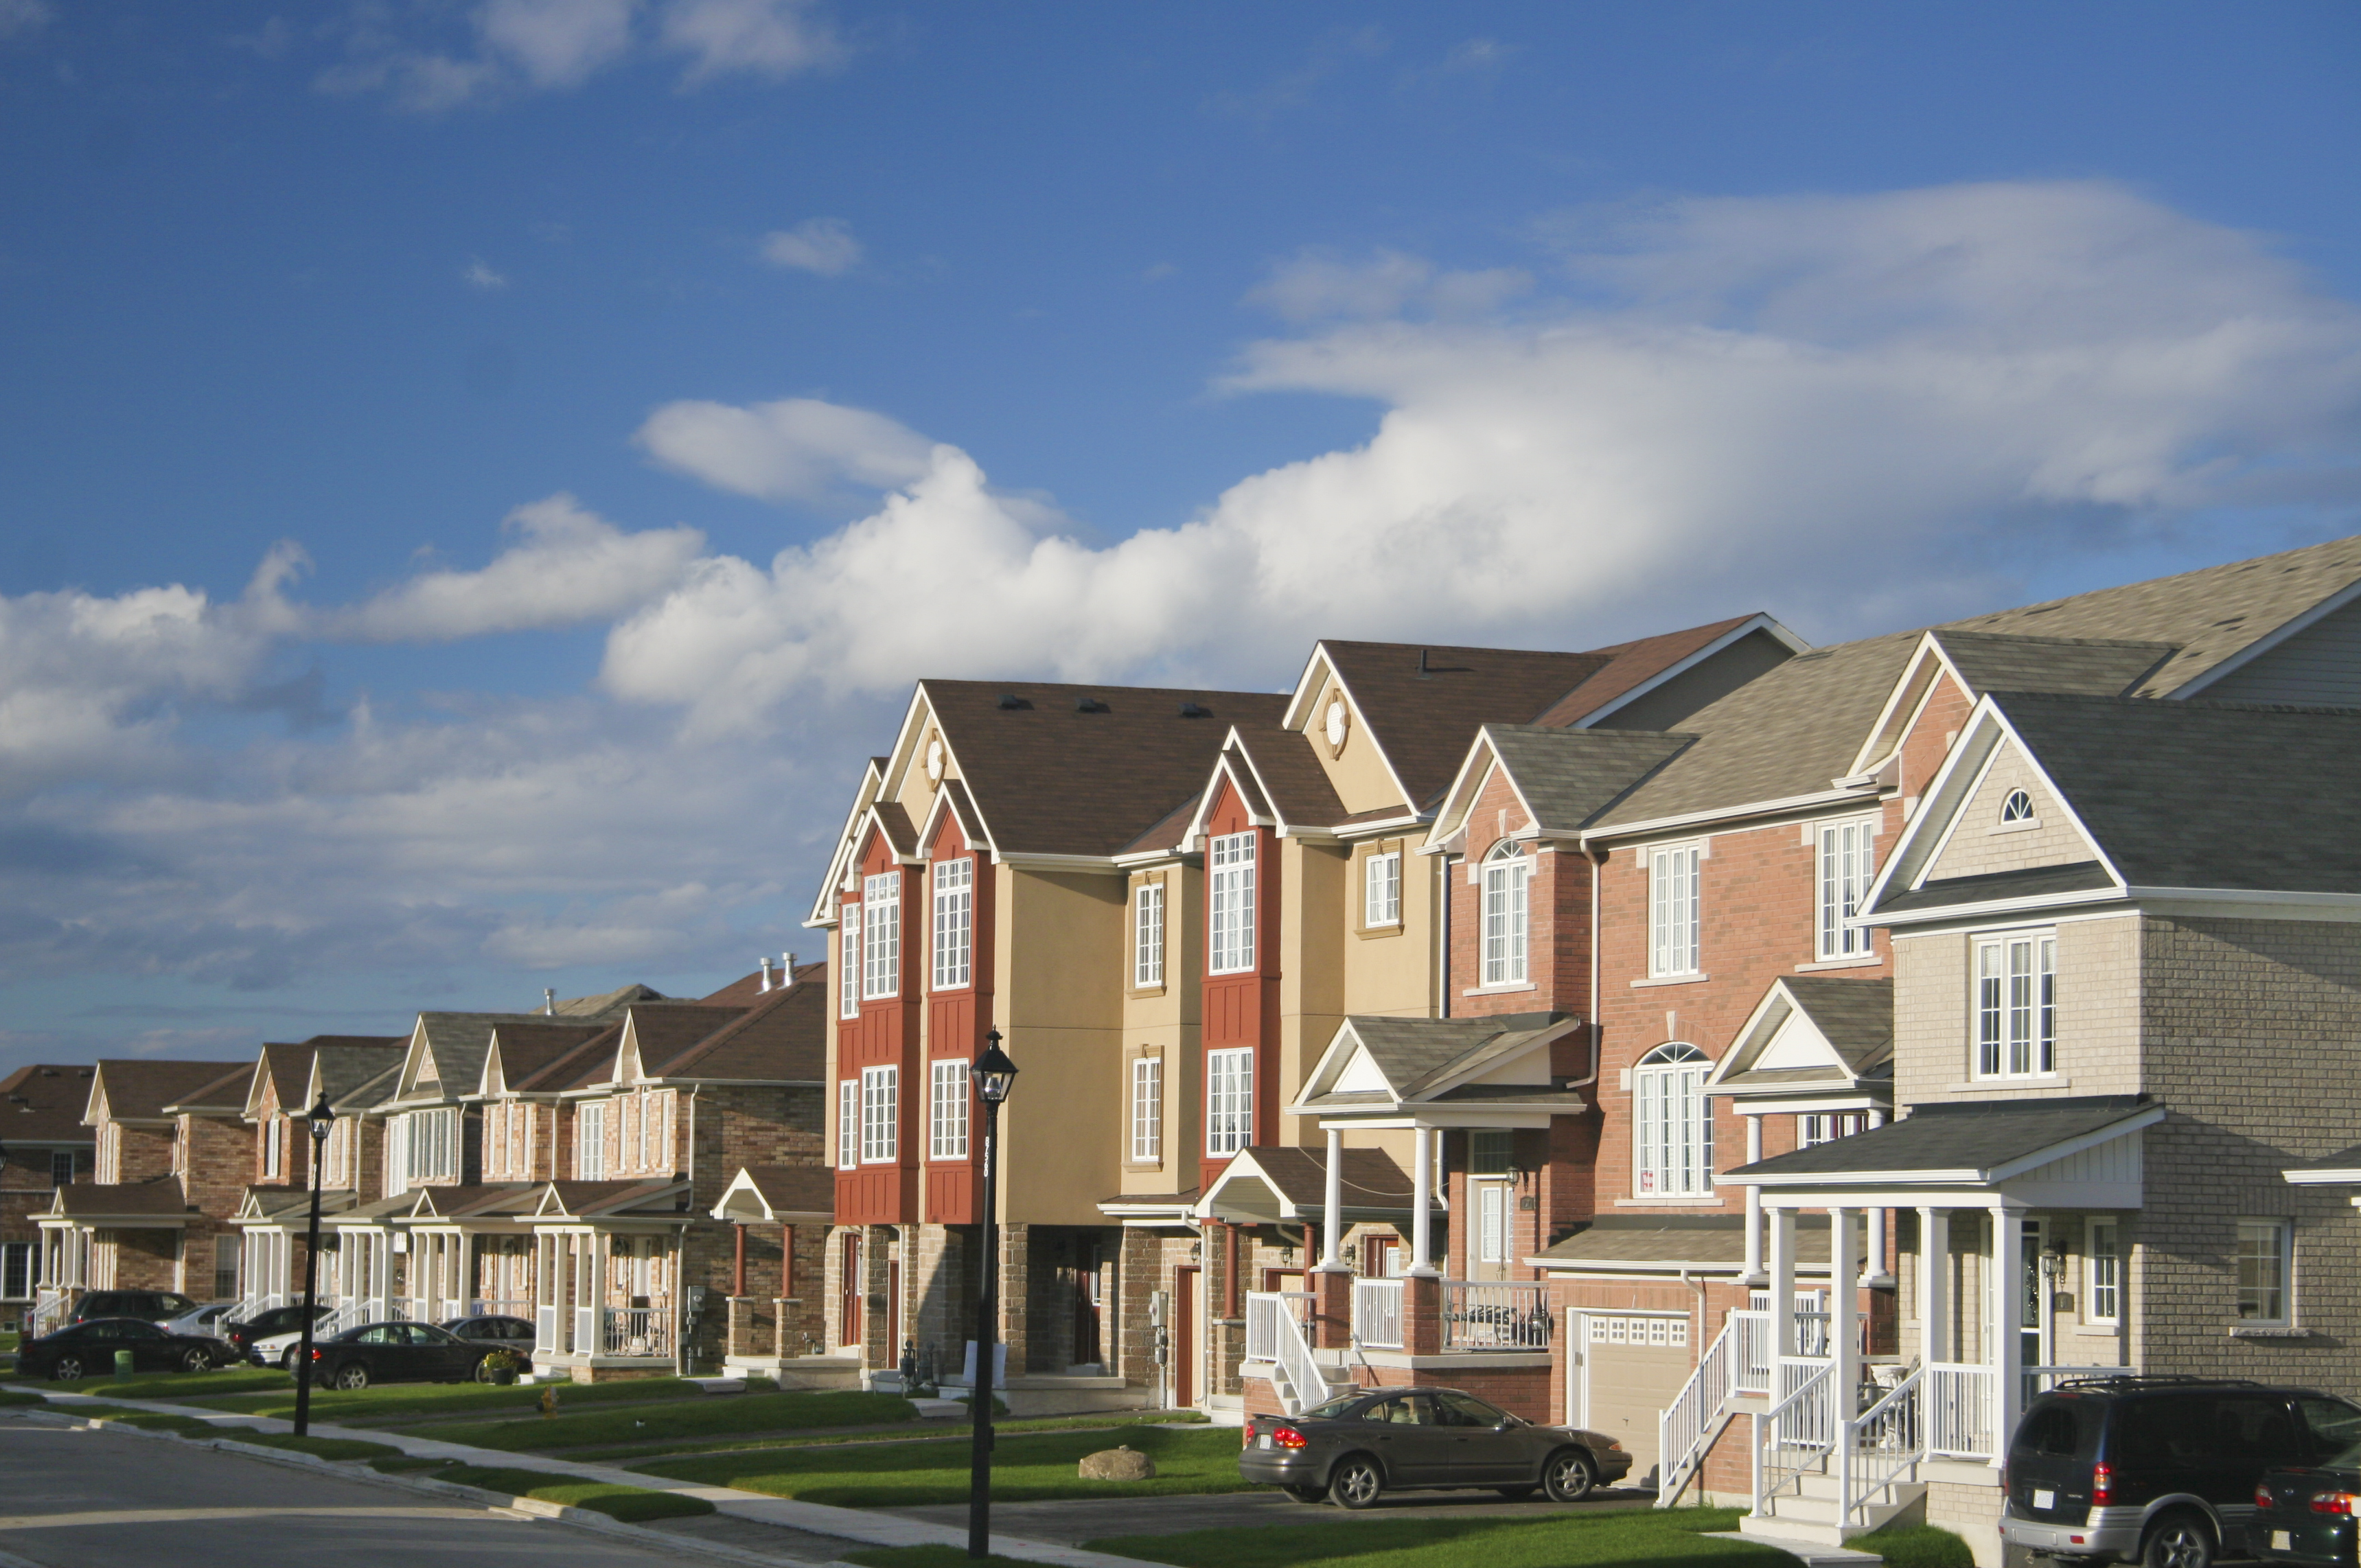
architecture, sky, street, house, town, roof, building, city, home, travel, suburb, entrance, facade, property, exterior, residential, apartment, modern, outdoors, clouds, lamppost, luxury, buildings, daylight, windows, cars, parked, estate, neighbourhood, residential area, human settlement